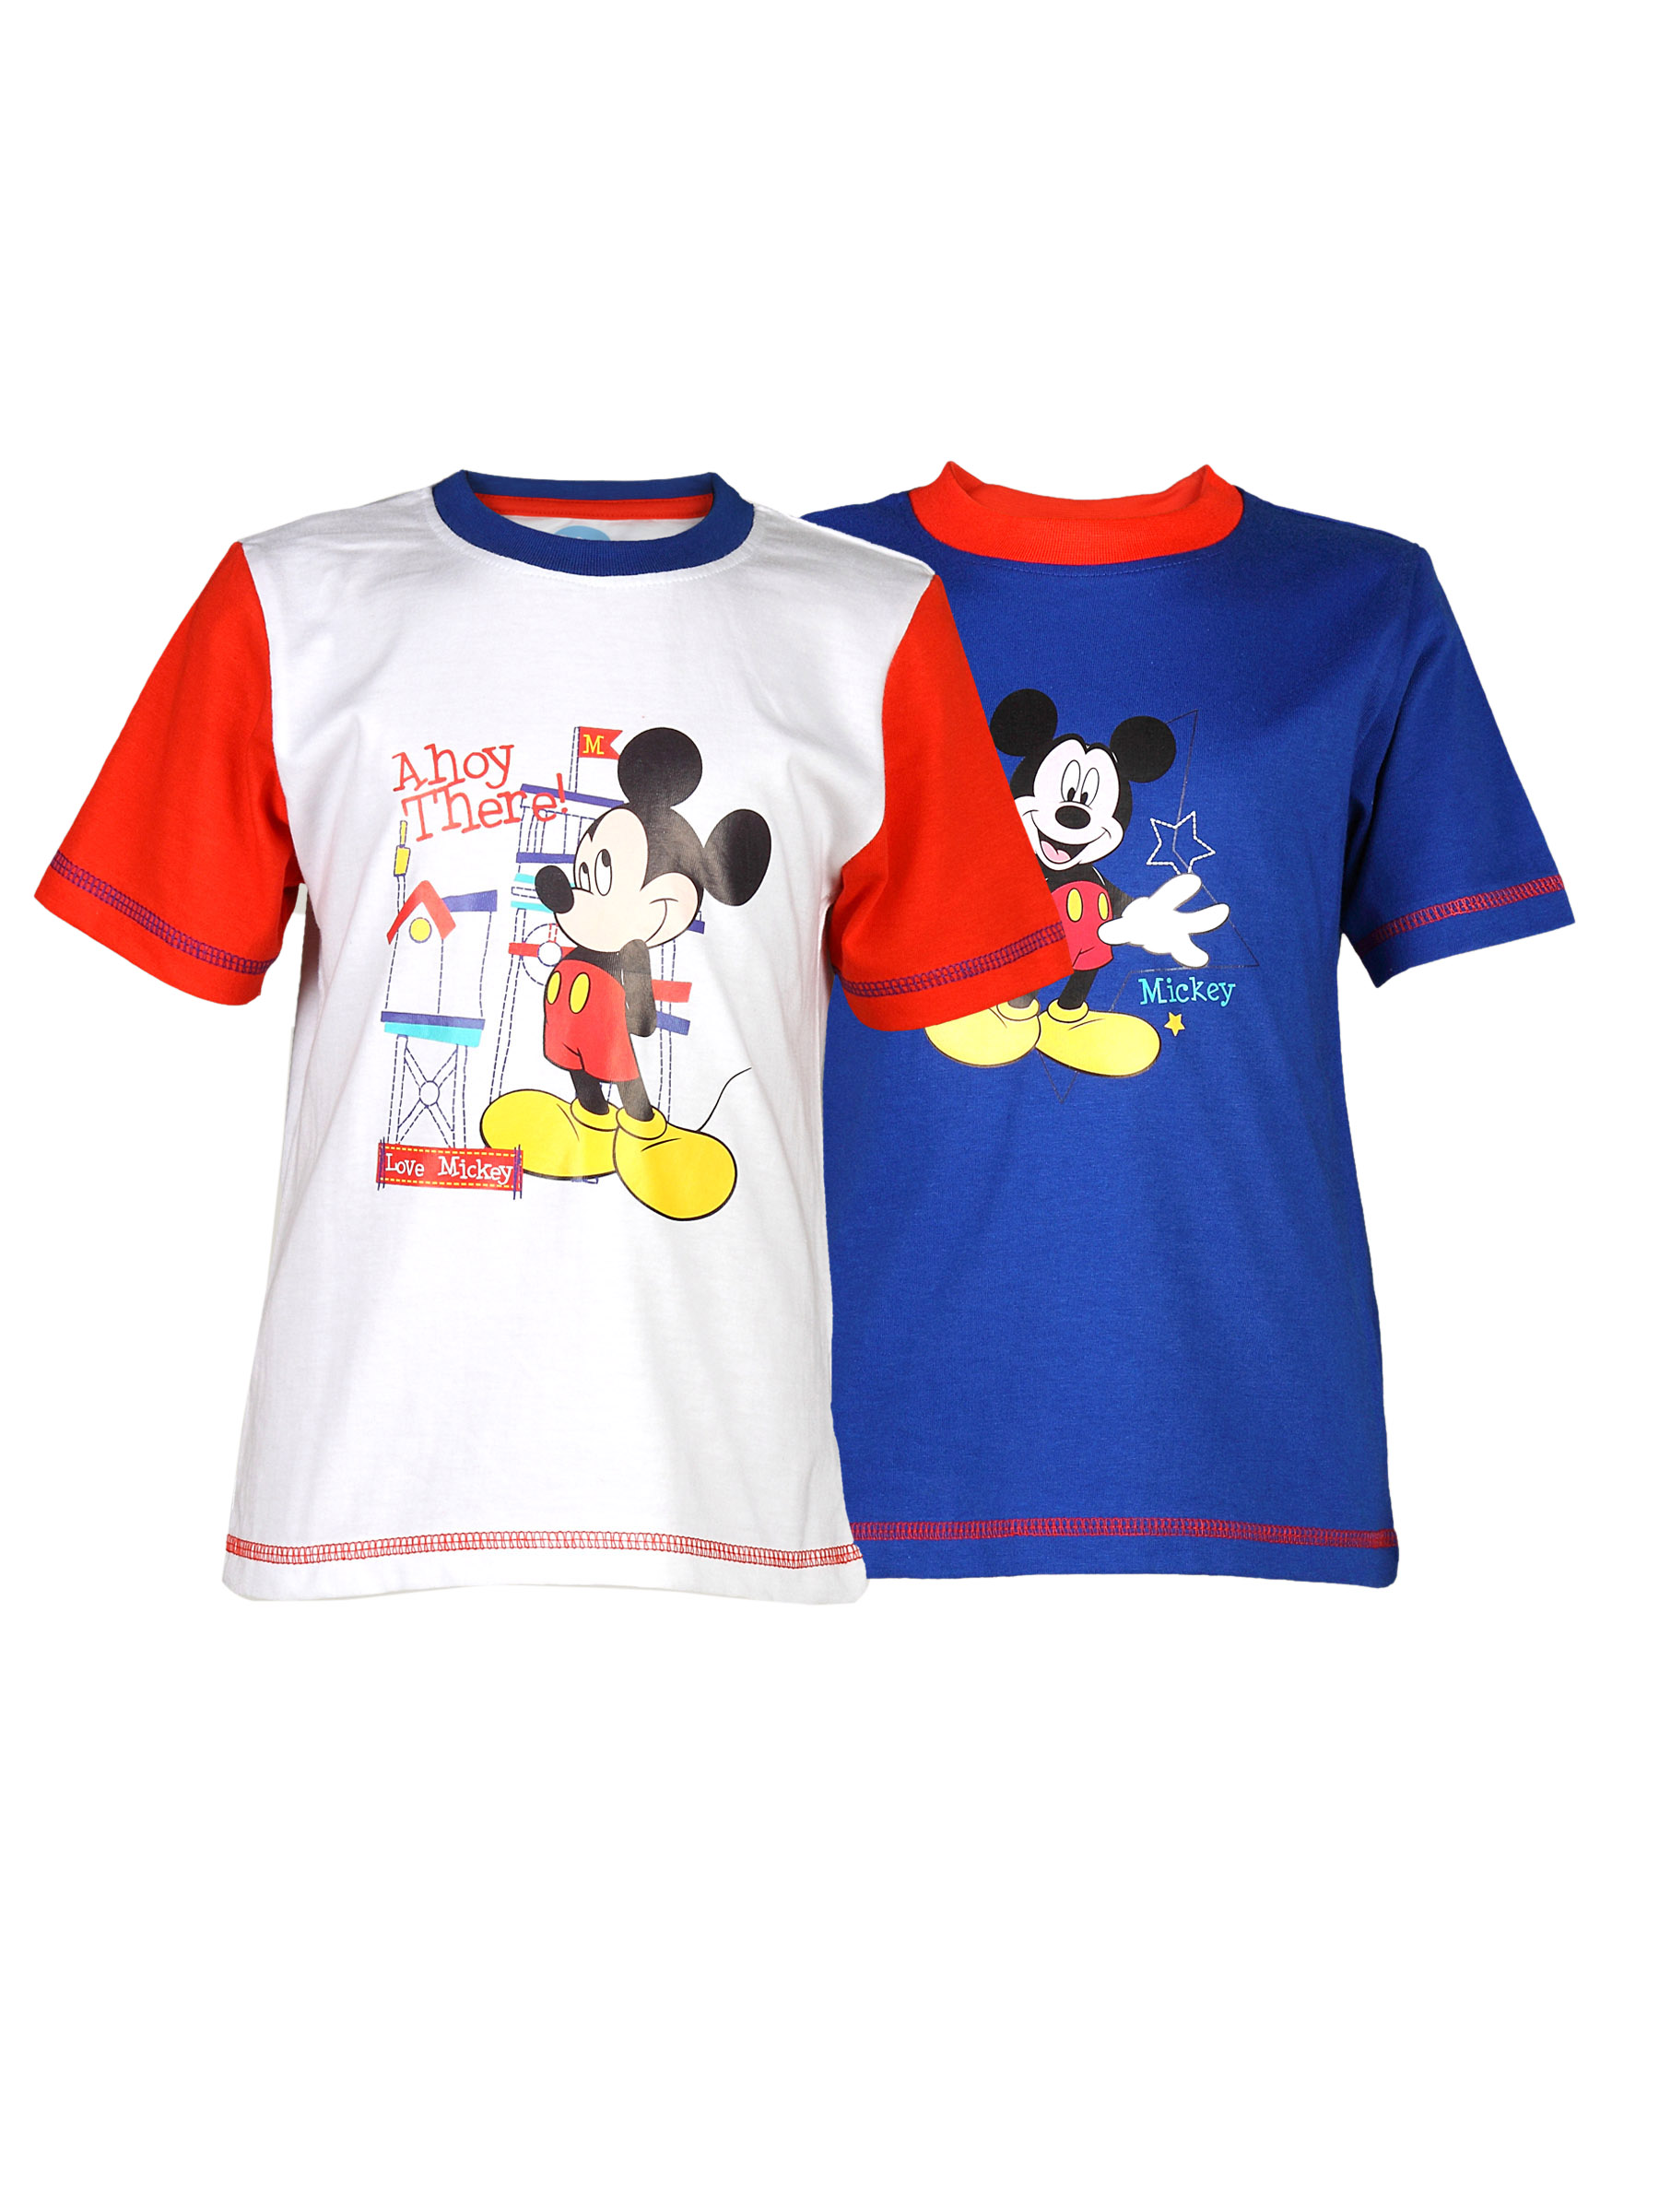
Disney Kids Boy's White Mickey Abhoy Red Set of 2 Kidswear
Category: Apparel / Topwear / Tshirts
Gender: Boys
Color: White
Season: Summer 2011
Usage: Casual